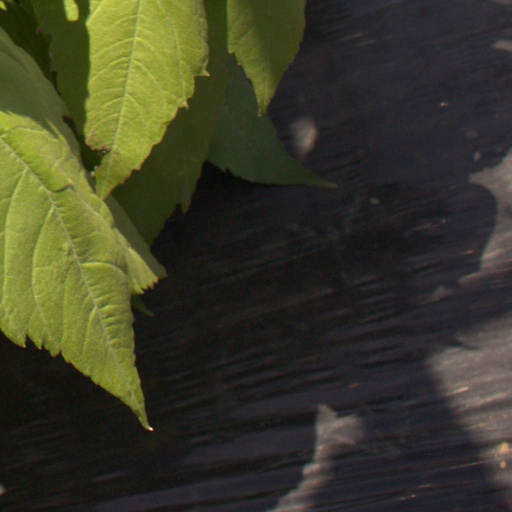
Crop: Jerusalem artichoke